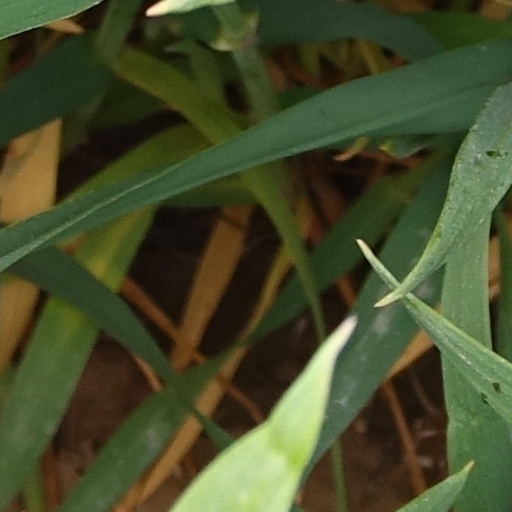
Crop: wheat